Rail transport in Morocco

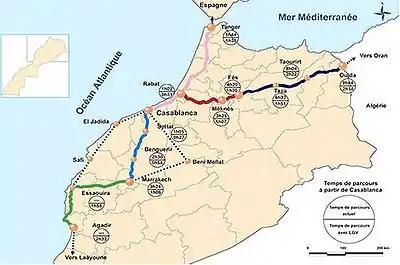
Moroccan high speed rail service program (by 2035).

The national railway-operator ONCF is working on several projects. The largest project is a high-speed railway from Tangier via Rabat and Casablanca to Marrakech. Also a (passenger) rail connection between Tangier and Tangier MED, the port on the Mediterranean near Tangier, will give passengers arriving by ferry a connection to the main lines. A train will operate every 2 hours between the port and Tangier city. A freight-line from the Renault factory at Tangier MED is already operational The Marrakech to Agadir railway is also planned to be completed by 2025, becoming the first rail line to reach the southern Souss-Massa region.